London Museum

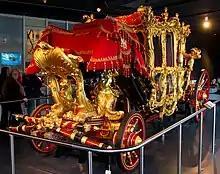
The Lord Mayor of London's State Coach on display in the Museum's former Barbican galleries

In 1914, it moved to Lancaster House, which had been bought by William Lever, 1st Viscount Leverhulme, soap magnate and founder of the model town of Port Sunlight, and given to the nation as a home for the London Museum. Visitors travelled through a mostly chronological route, entering the Prehistoric Room, the Roman Room, the Saxon and Early Norman Gallery, the Mediaeval Room, and finally a Jewellery Room before heading to the upper floor. Here, they would find the Tudor Room, the Early Seventeenth Century, the Late Seventeenth Century, a room with a large collection of porcelain, the Late Eighteenth and Nineteenth Century Room, and finally, the Costume Gallery. The museum also contained a basement which contained come exhibits from all eras, some of which were too large for the main galleries, and which could serve as an introduction to the collections. It included a Roman boat, a carriage belonging to the Arthur Wellesley, 1st Duke of Wellington, a parlour decorated in the Stuart style, and prison cells.